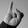
ASL letter: I